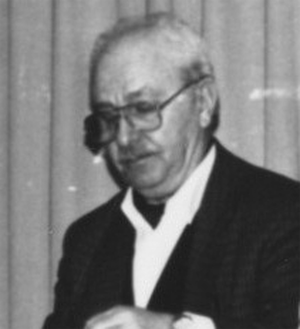
Pierre Lambert en 1988 à Montpellier
Pierre Boussel, plus connu sous son pseudonyme de Pierre Lambert ou tout simplement Lambert, né le 9 juin 1920 et mort le 16 janvier 2008, est à partir de 1953 l'un des principaux dirigeants du mouvement trotskiste international. Ses partisans sont surnommés les « lambertistes ».